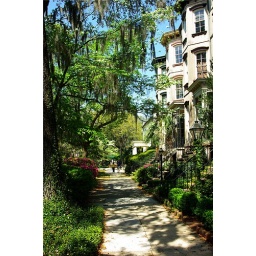
The most popular tree and flower lined street in the city.